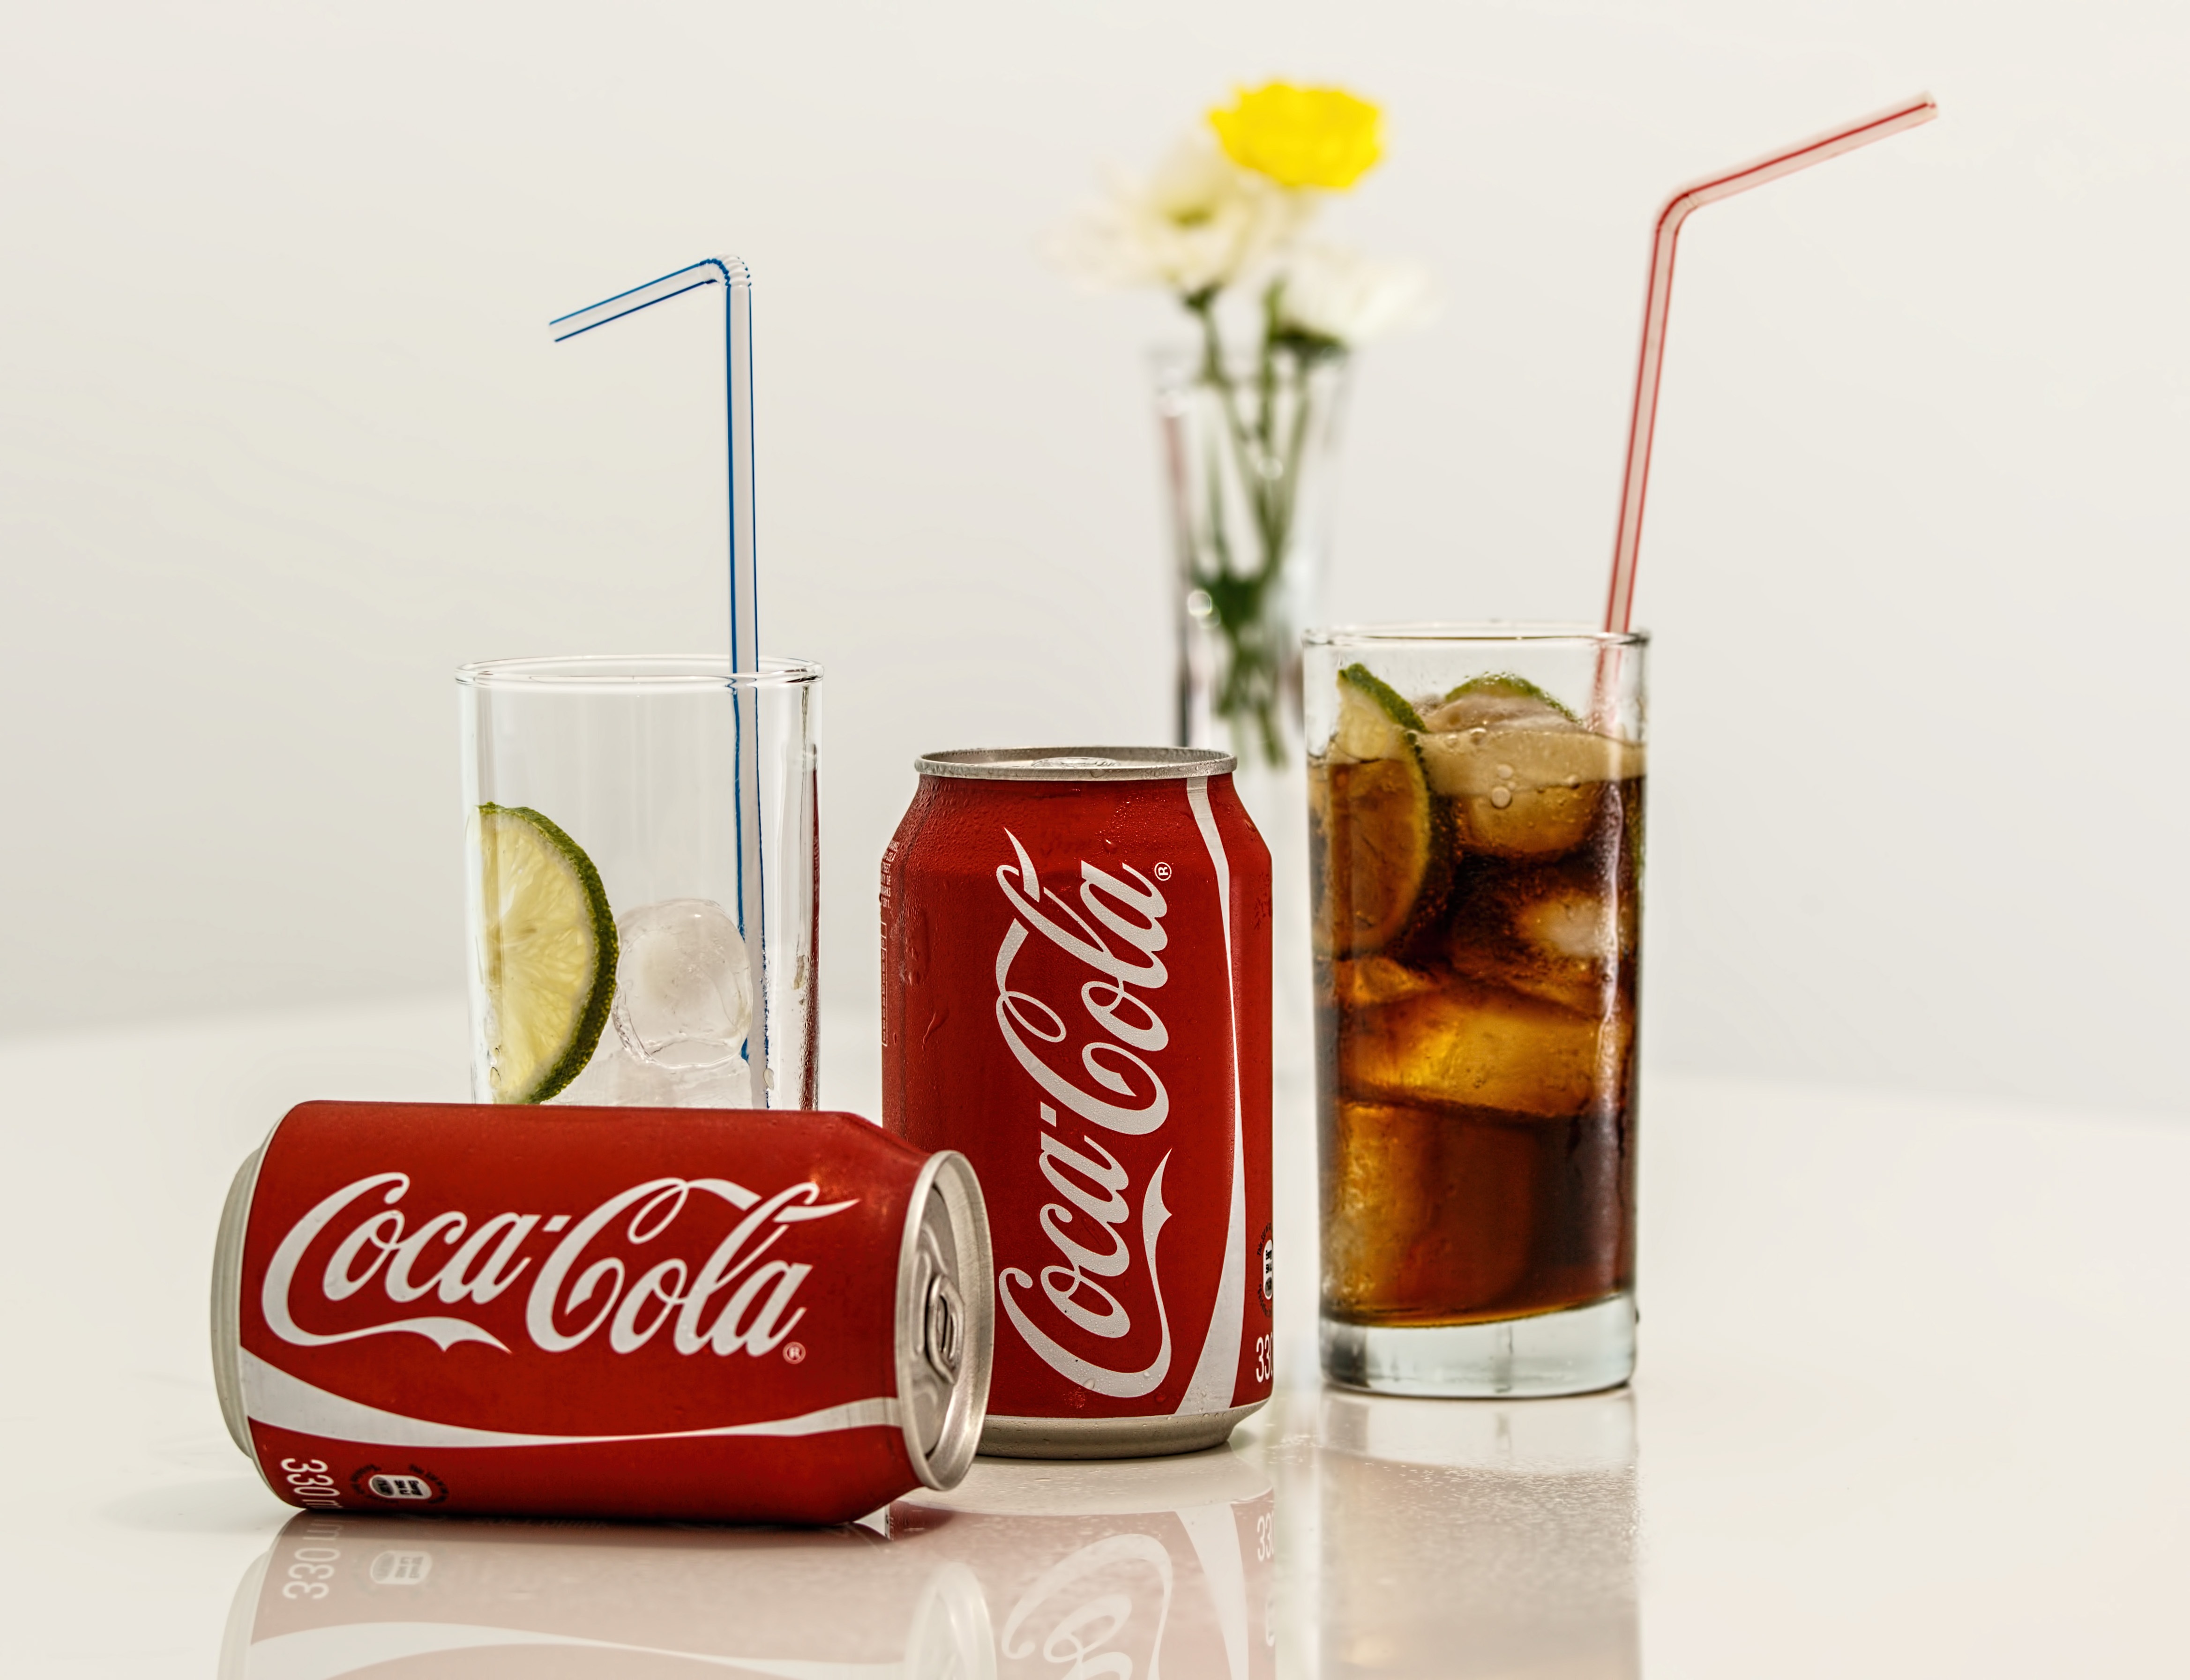
cold, summer, ice, coke, drink, thirsty, coca cola, brand, pop, cool, refreshment, cola, summertime, thirst, liqueur, soda, refreshing, mineral, soft drink, flowering plant, fizzy, carbonated, land plant, distilled beverage, carbonated soft drinks, cold drink